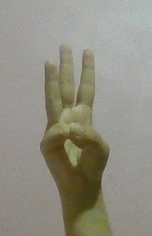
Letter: thaa